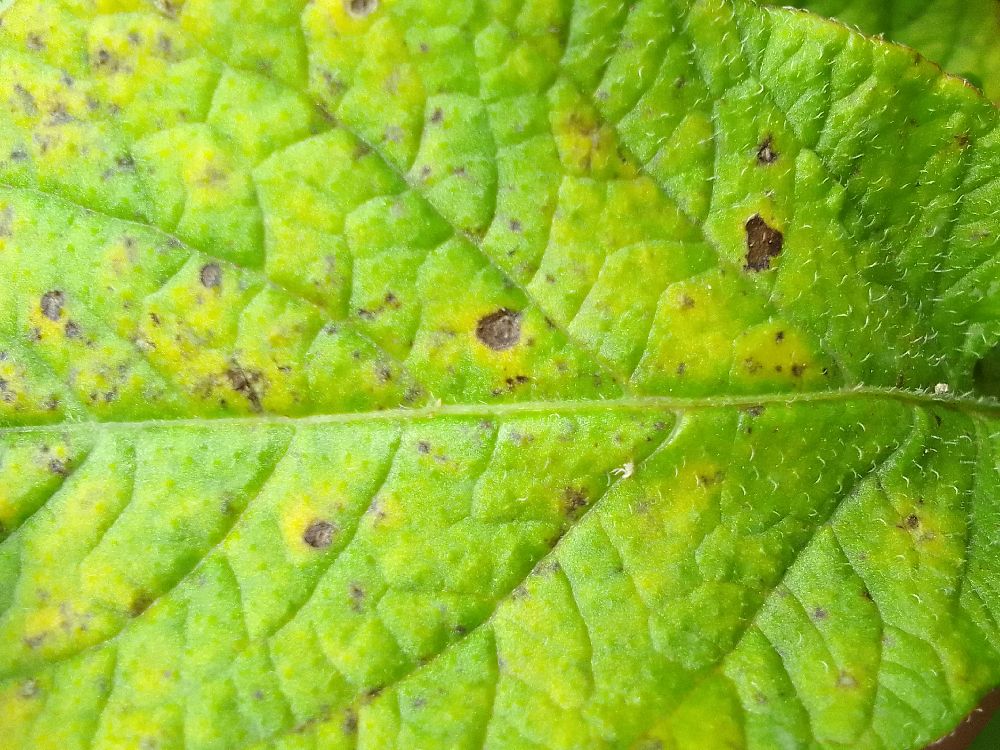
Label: Early blight